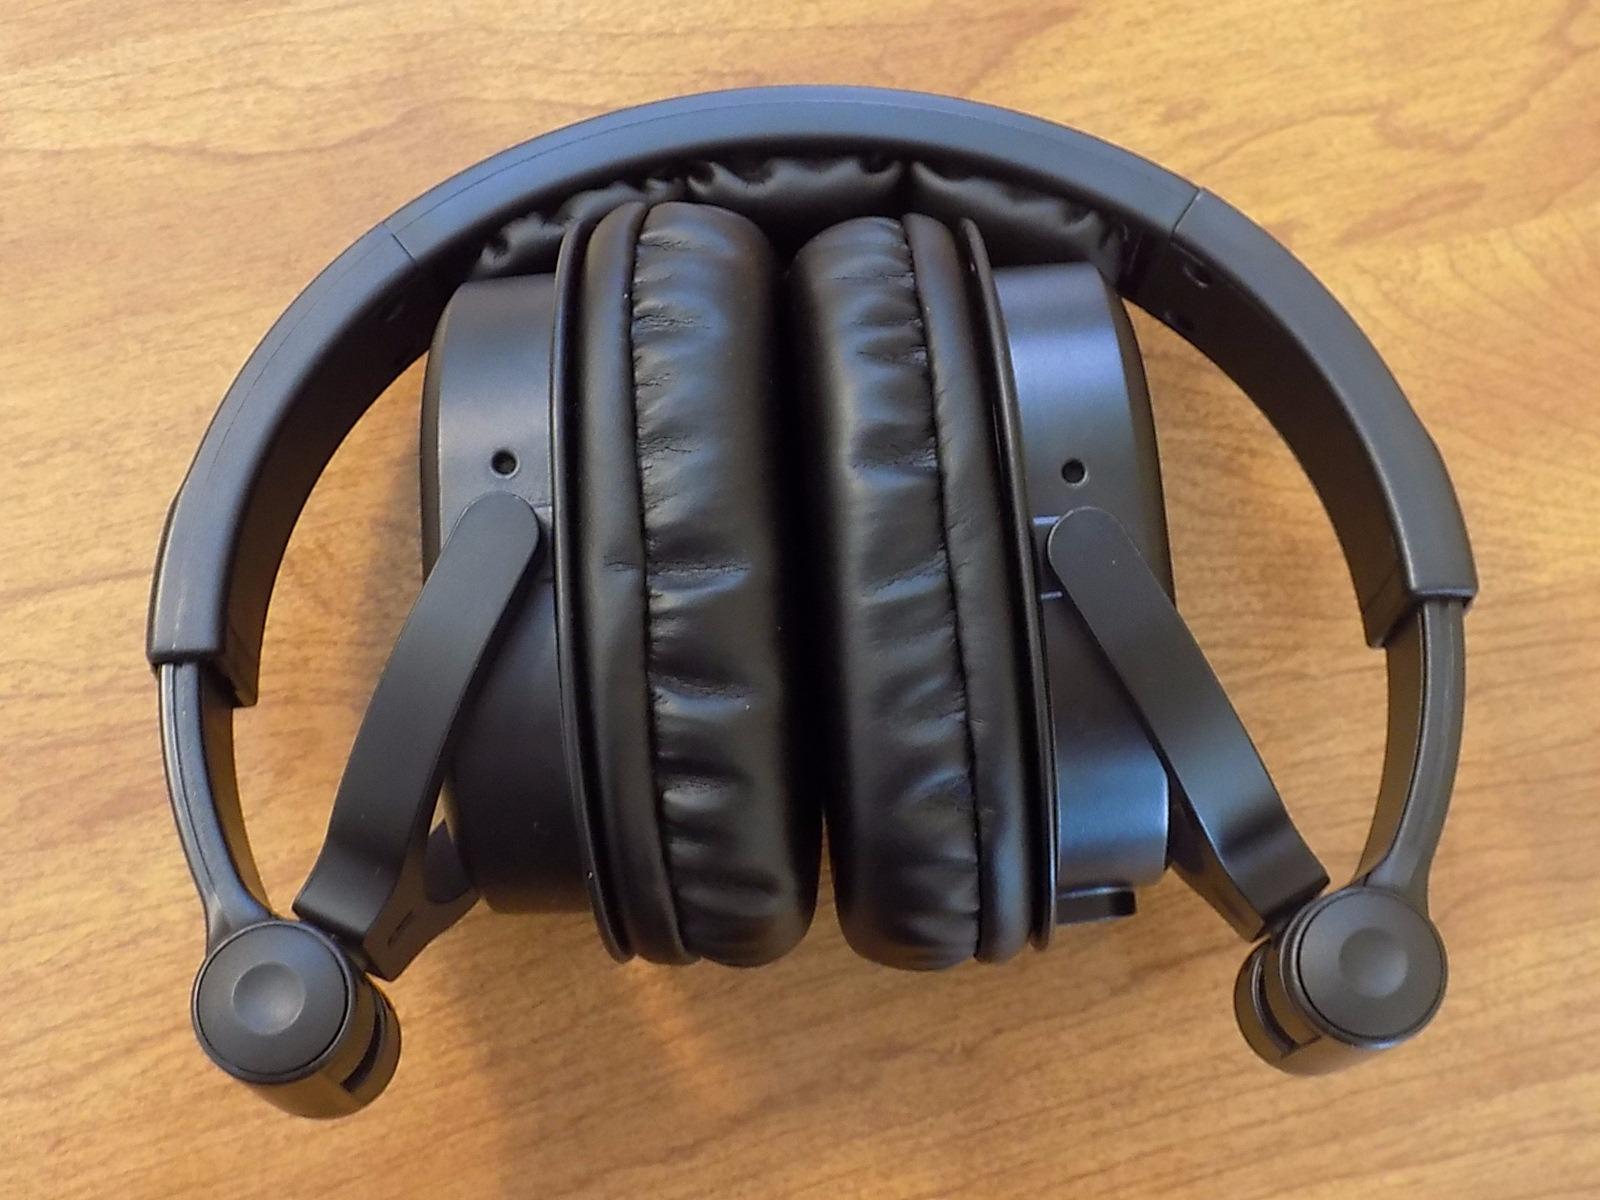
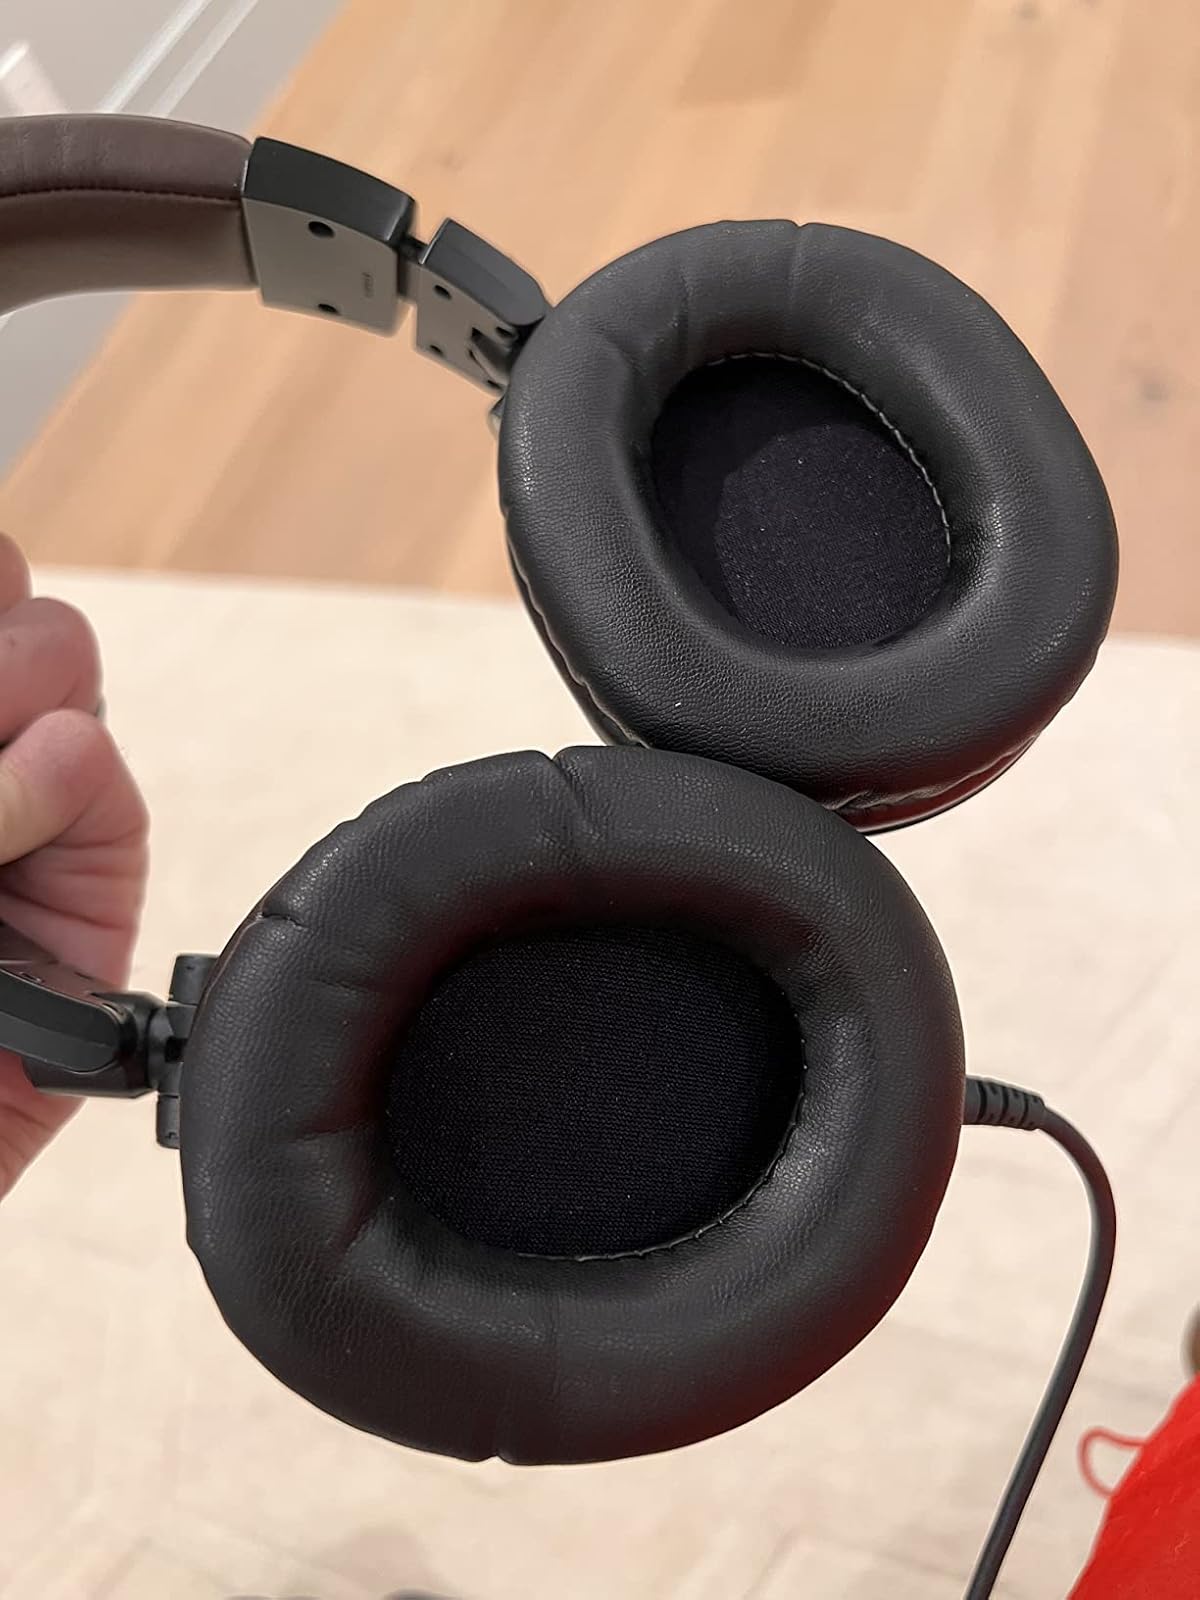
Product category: headphones
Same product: no